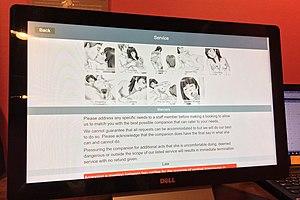
Photographie d'un menu à écran tactile dans un établissement de santé de mode décrivant les règles de l'établissement.
Un soapland est, dans la prostitution au Japon, une maison close, en général de luxe, à l'intérieur de laquelle les clients masculins peuvent se livrer à des massages érotiques ou encore à des activités sexuelles avec des prostituées appelées « companion ». Plus rare, l'équivalent des soapland pour les femmes existe néanmoins.